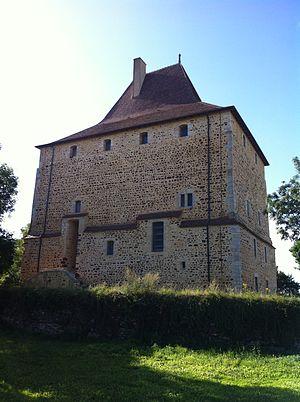
Cet article recense de manière non exhaustive les châteaux et demeures situés dans le département français du Cher. Il est fait état des inscriptions et classements au titre des monuments historiques.
L'ensemble castral de Vèvre est situé en plein Pays-Fort du Cher, à Neuvy-Deux-Clochers, entre Sancerre et Bourges, occupé depuis le IXᵉ siècle jusqu'à nos jours.
Cet article recense les monuments historiques du Cher, en France.